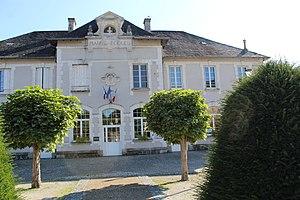
La mairie
Saint-Clément est une commune française située dans le département de la Corrèze en région Nouvelle-Aquitaine.